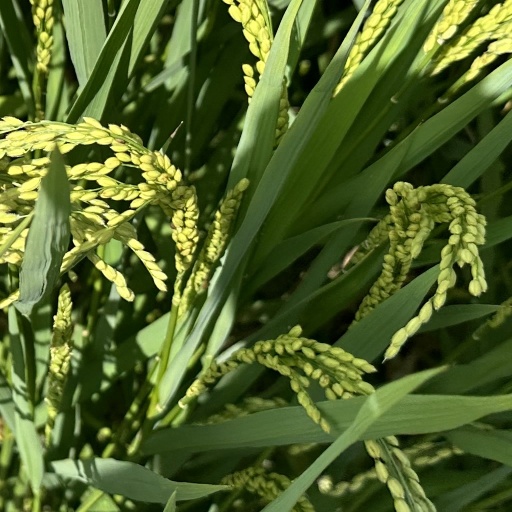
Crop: rice